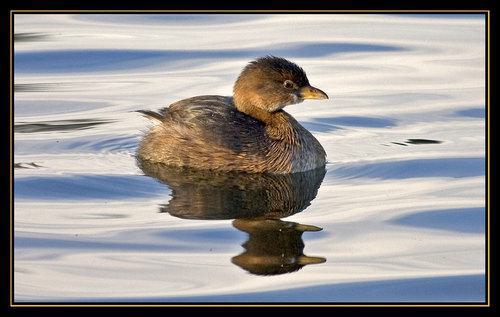
A photo of a pied billed grebe